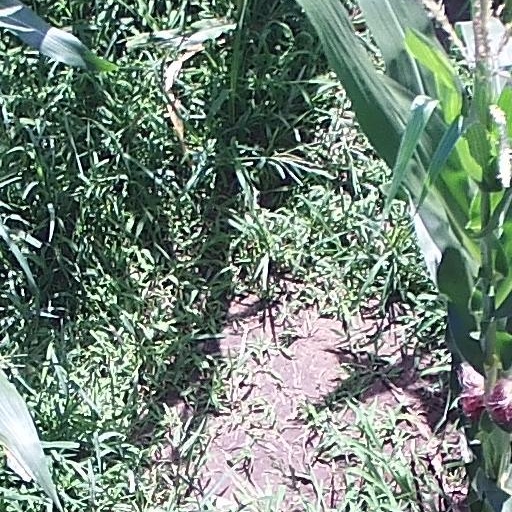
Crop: maize; corn